Gold mining in Western Australia

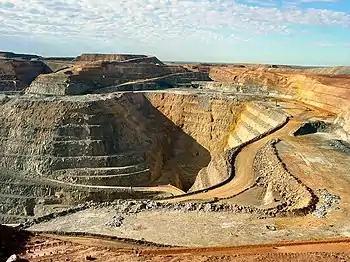
KCGM's Super Pit gold mine on the "Golden Mile".

In 1896, the Sons of Gwalia mine, named after an archaic Welsh name for Wales, Gwalia, was established by Welsh miners. Herbert Hoover, the later President of the United States, served as the mine manager in its early days from May to November 1898.